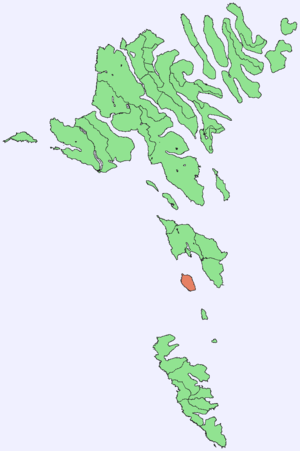
Cet article recense les îles et îlots formant l'archipel des Féroé.